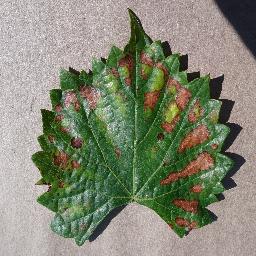
Label: Grape___Esca_(Black_Measles)